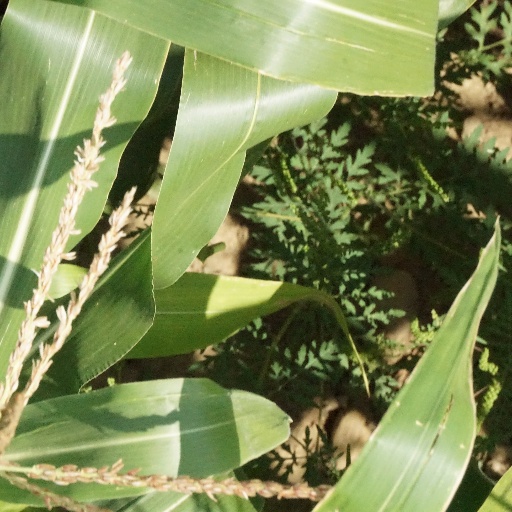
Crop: maize; corn